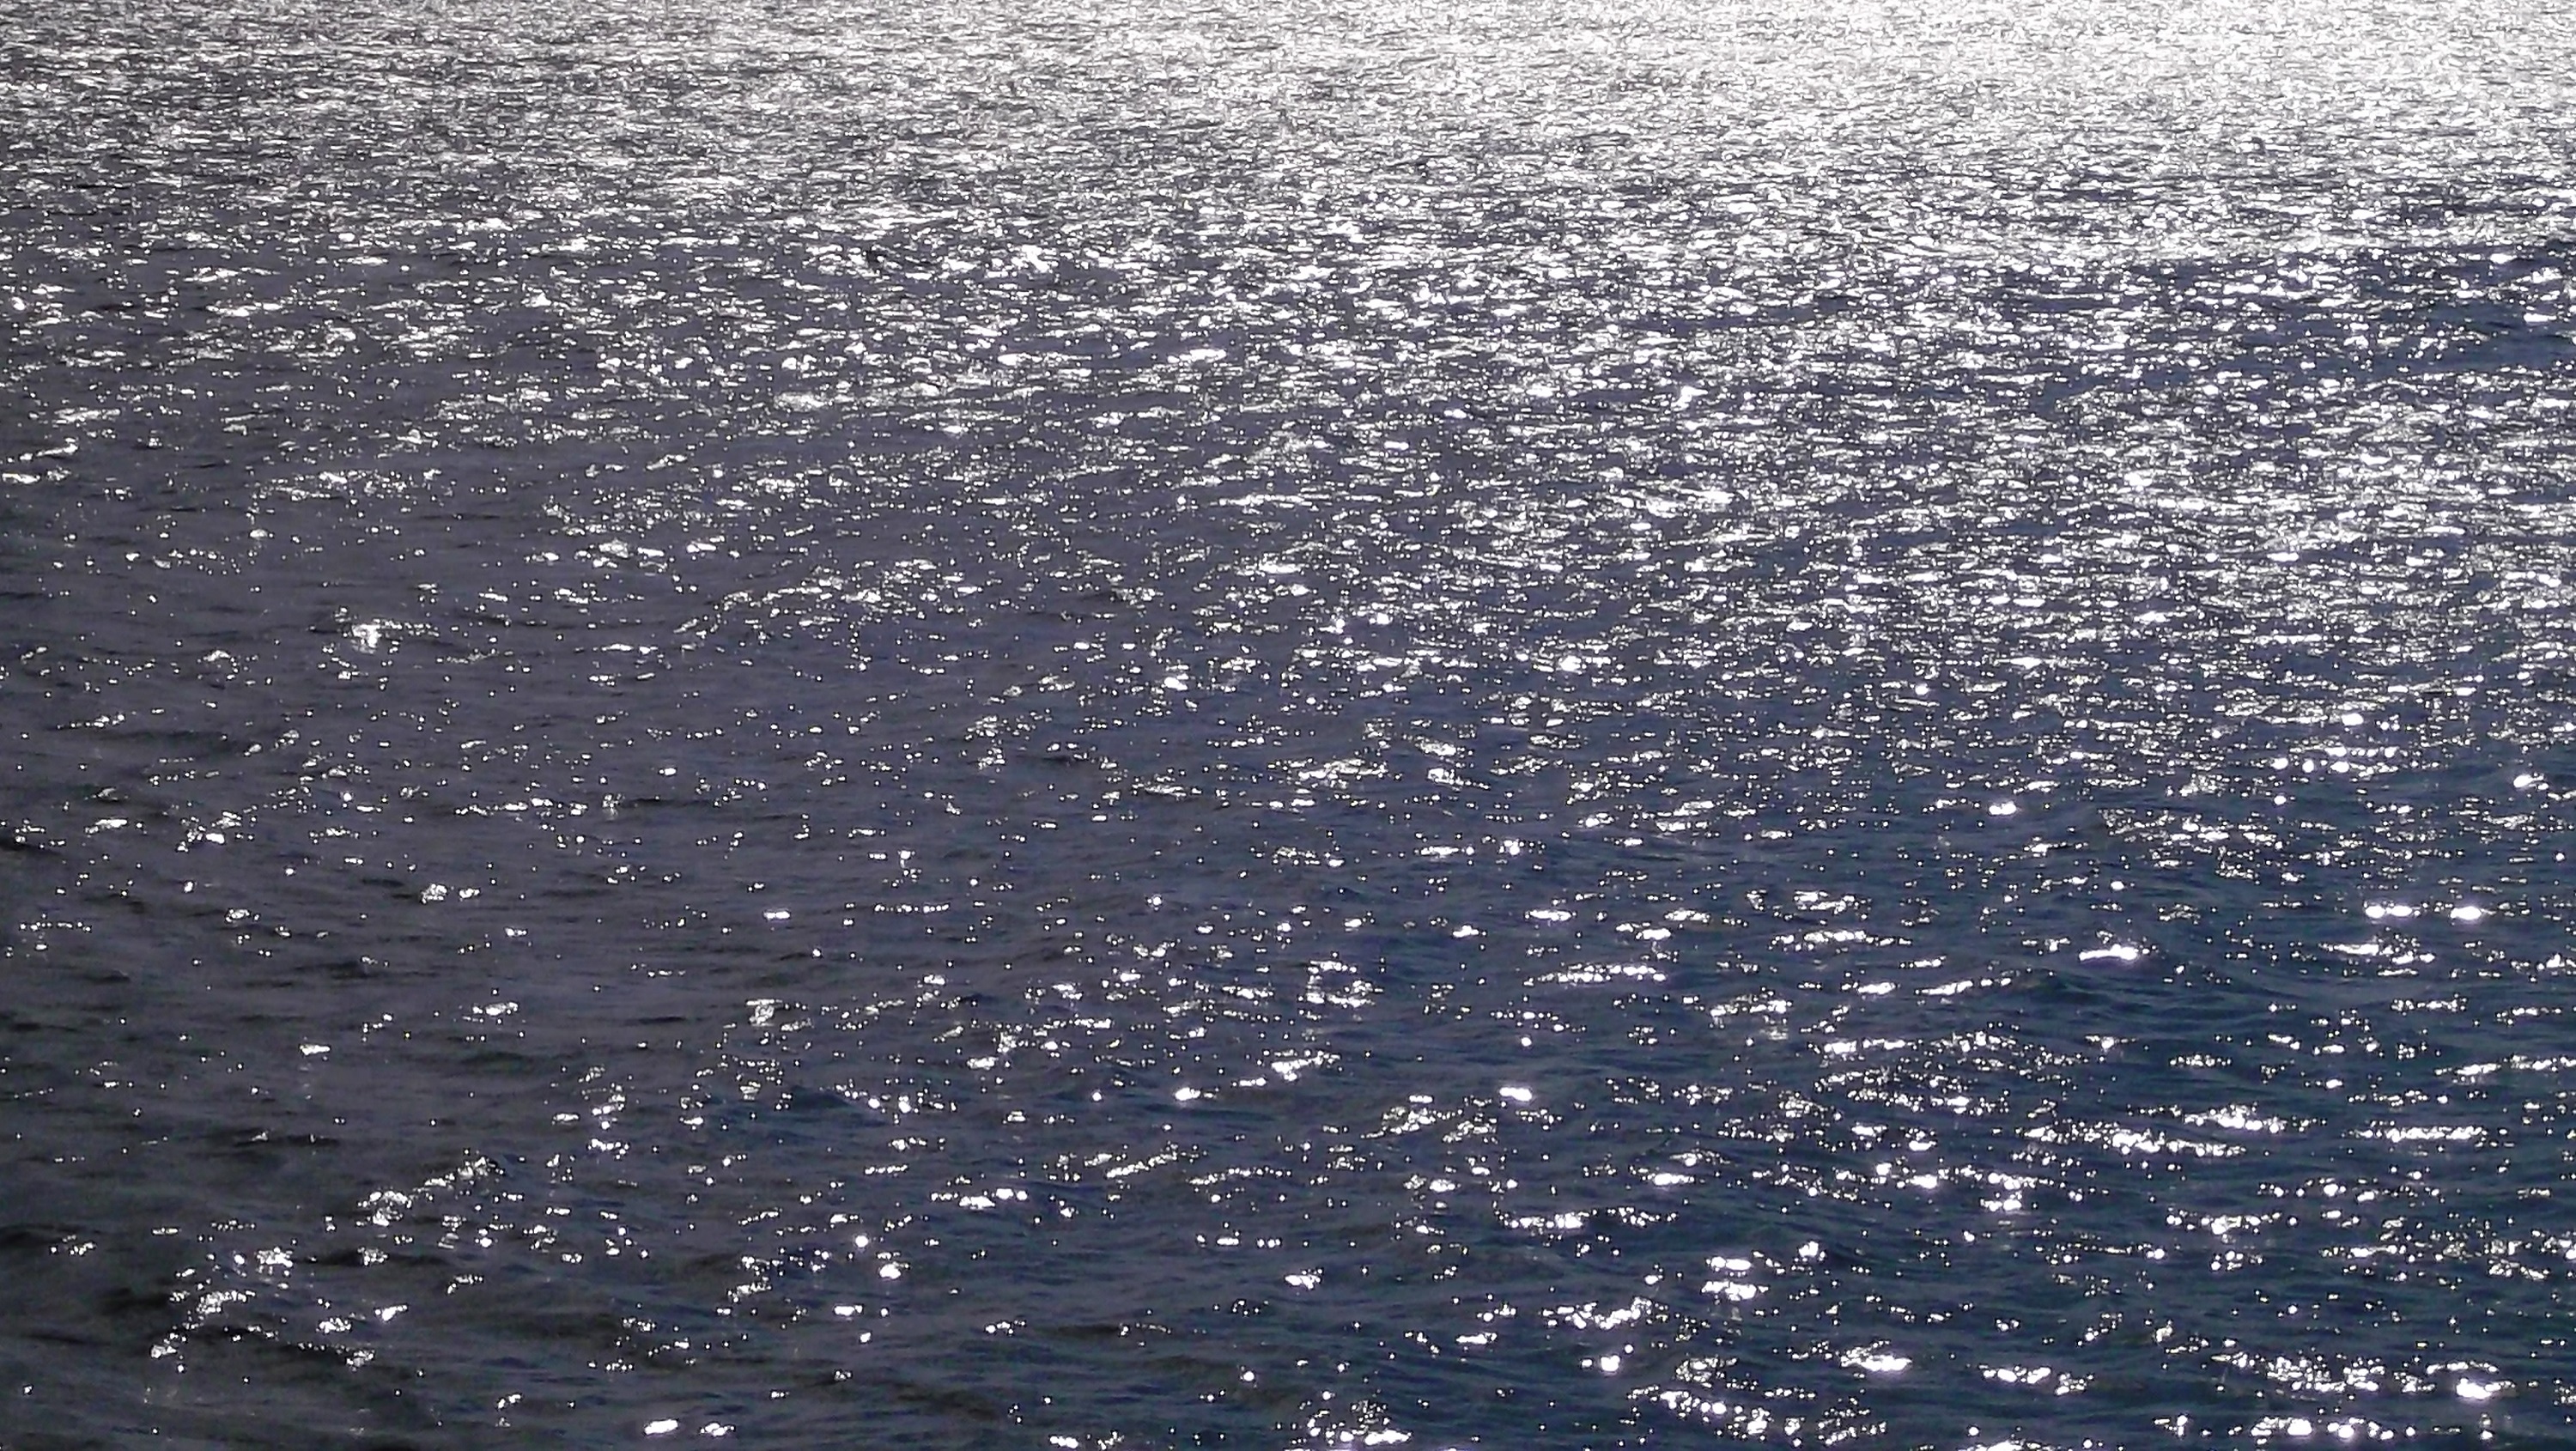
sea, water, ocean, horizon, wave, asphalt, reflection, mudflat, wind wave